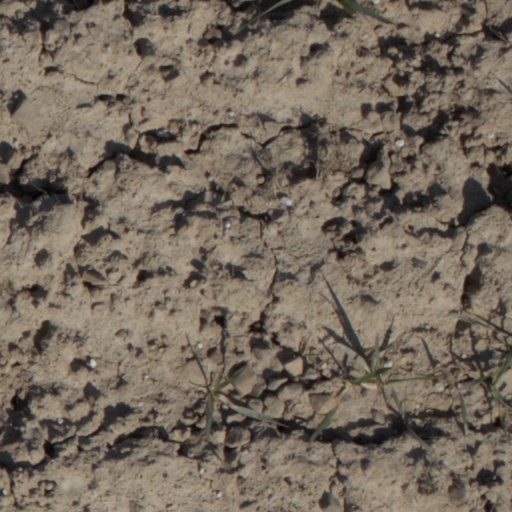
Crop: wheat